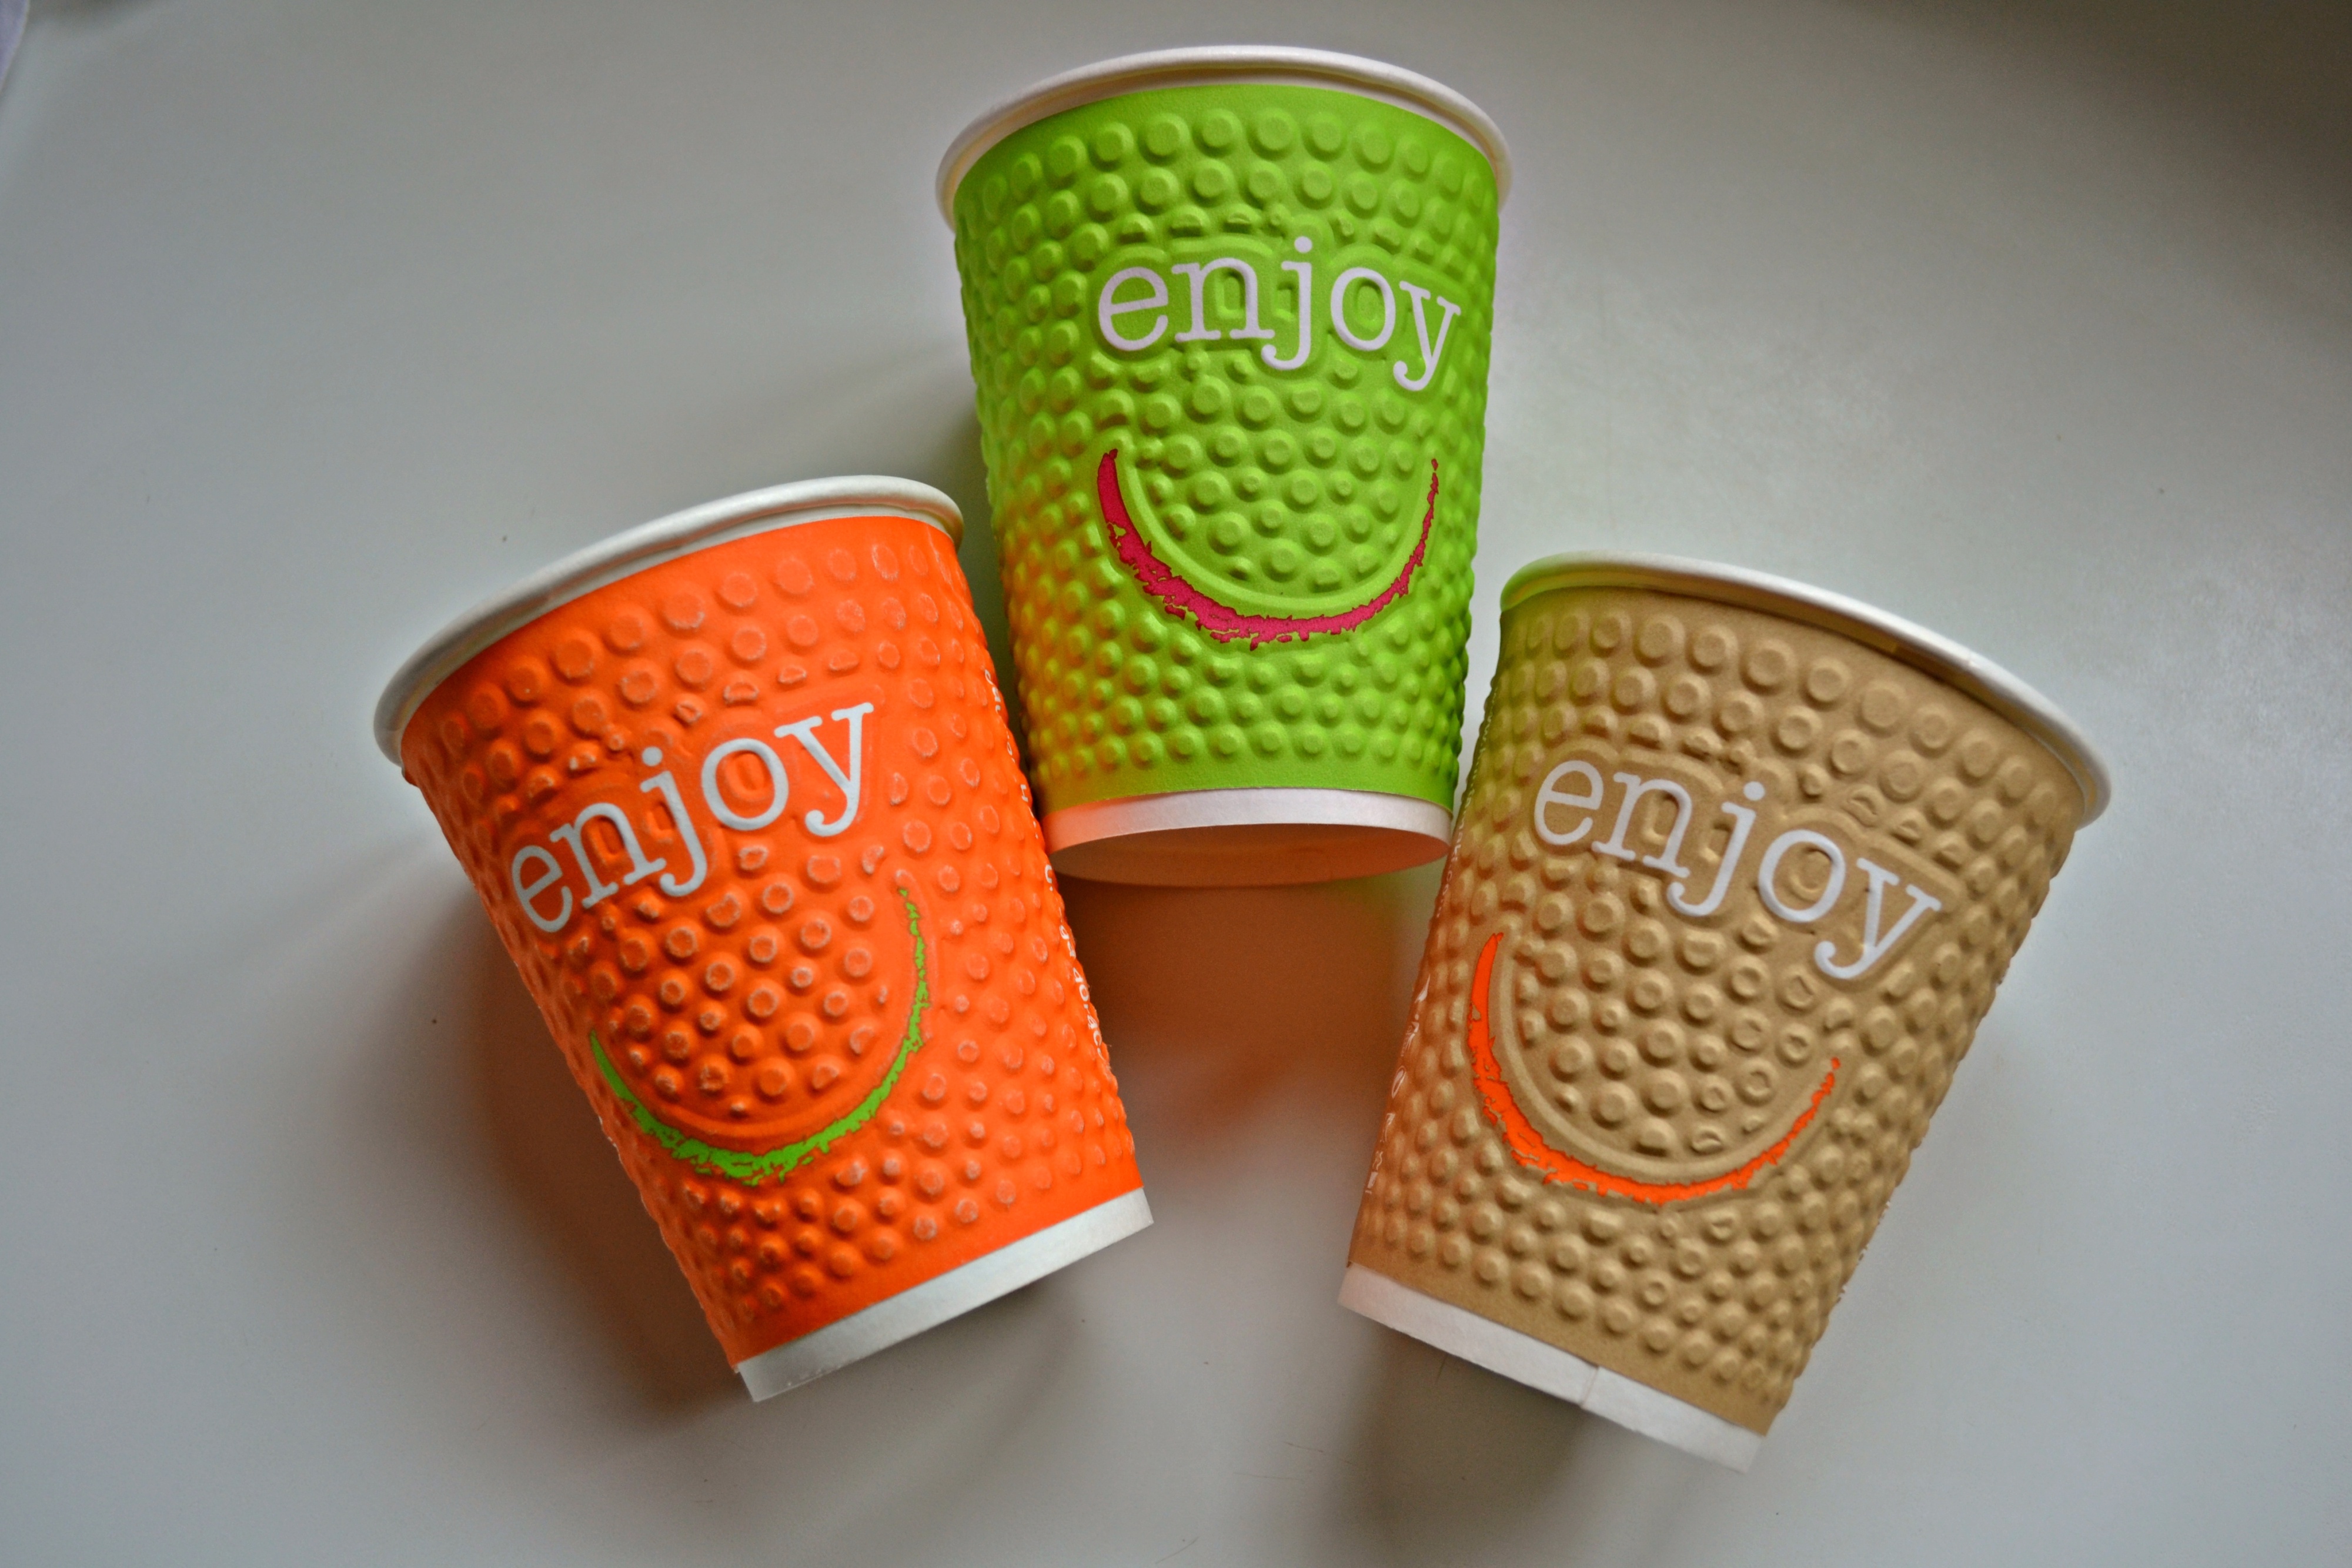
food, colorful, laugh, label, brand, product, art, funny, joy, cardboard, luck, coloured, smiley, emoticon, drinking cups